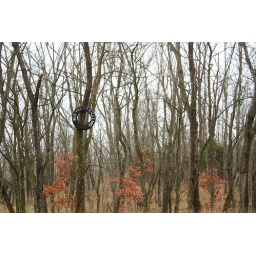
This is one of many &amp;quot;Car Tire&amp;quot; signs on a back road in Muhlenberg County.